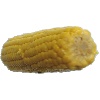
Label: Corn 1